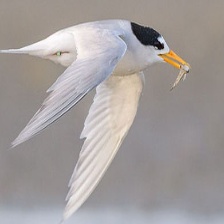
Species: FAIRY TERN
Scientific name: STERNULA NEREIS